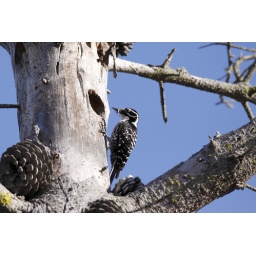
Female Nuttall's woodpecker (Picoides nuttallii) bringing food to it's chicks high in a dead pine tree.